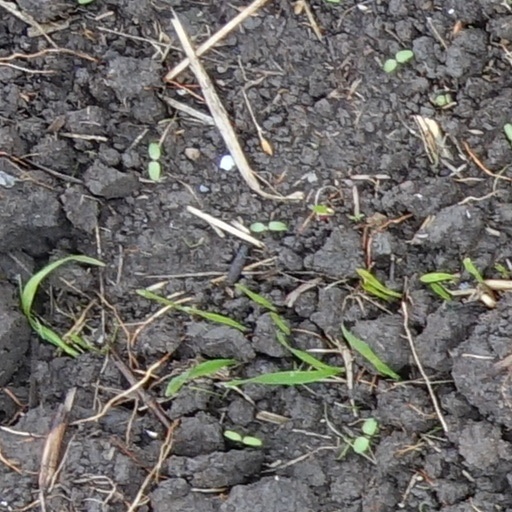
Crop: wheat